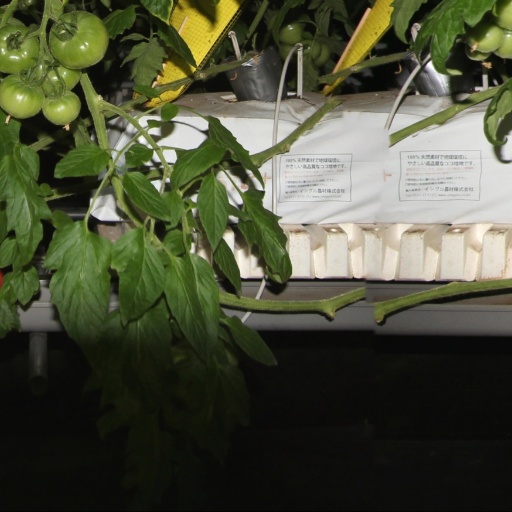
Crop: tomato